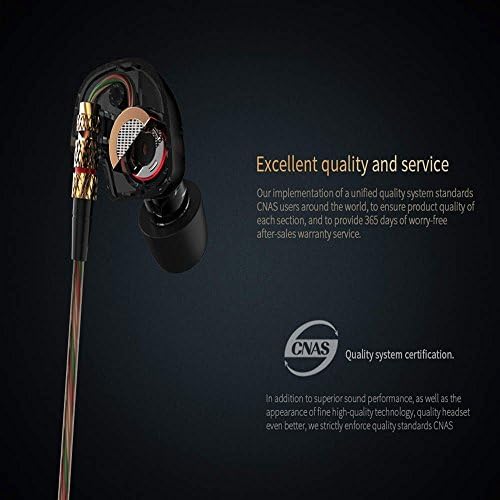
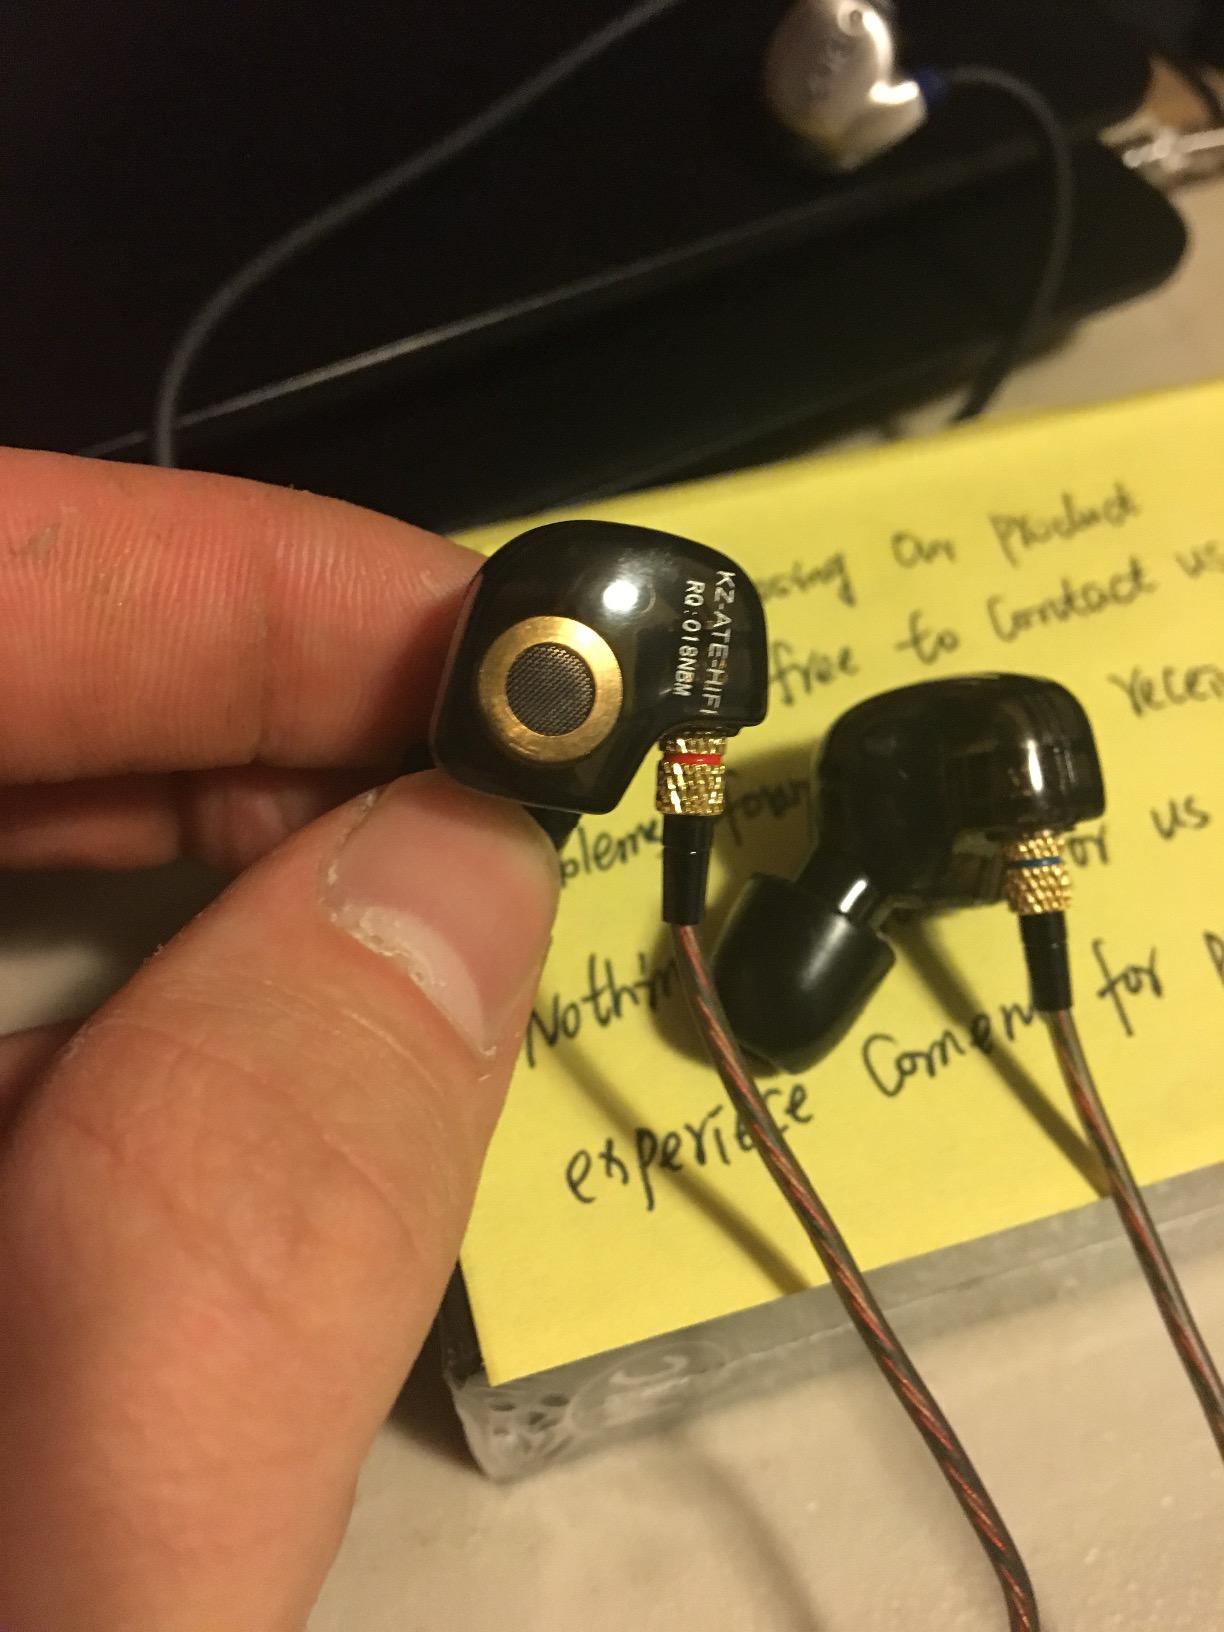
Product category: headphones
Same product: yes